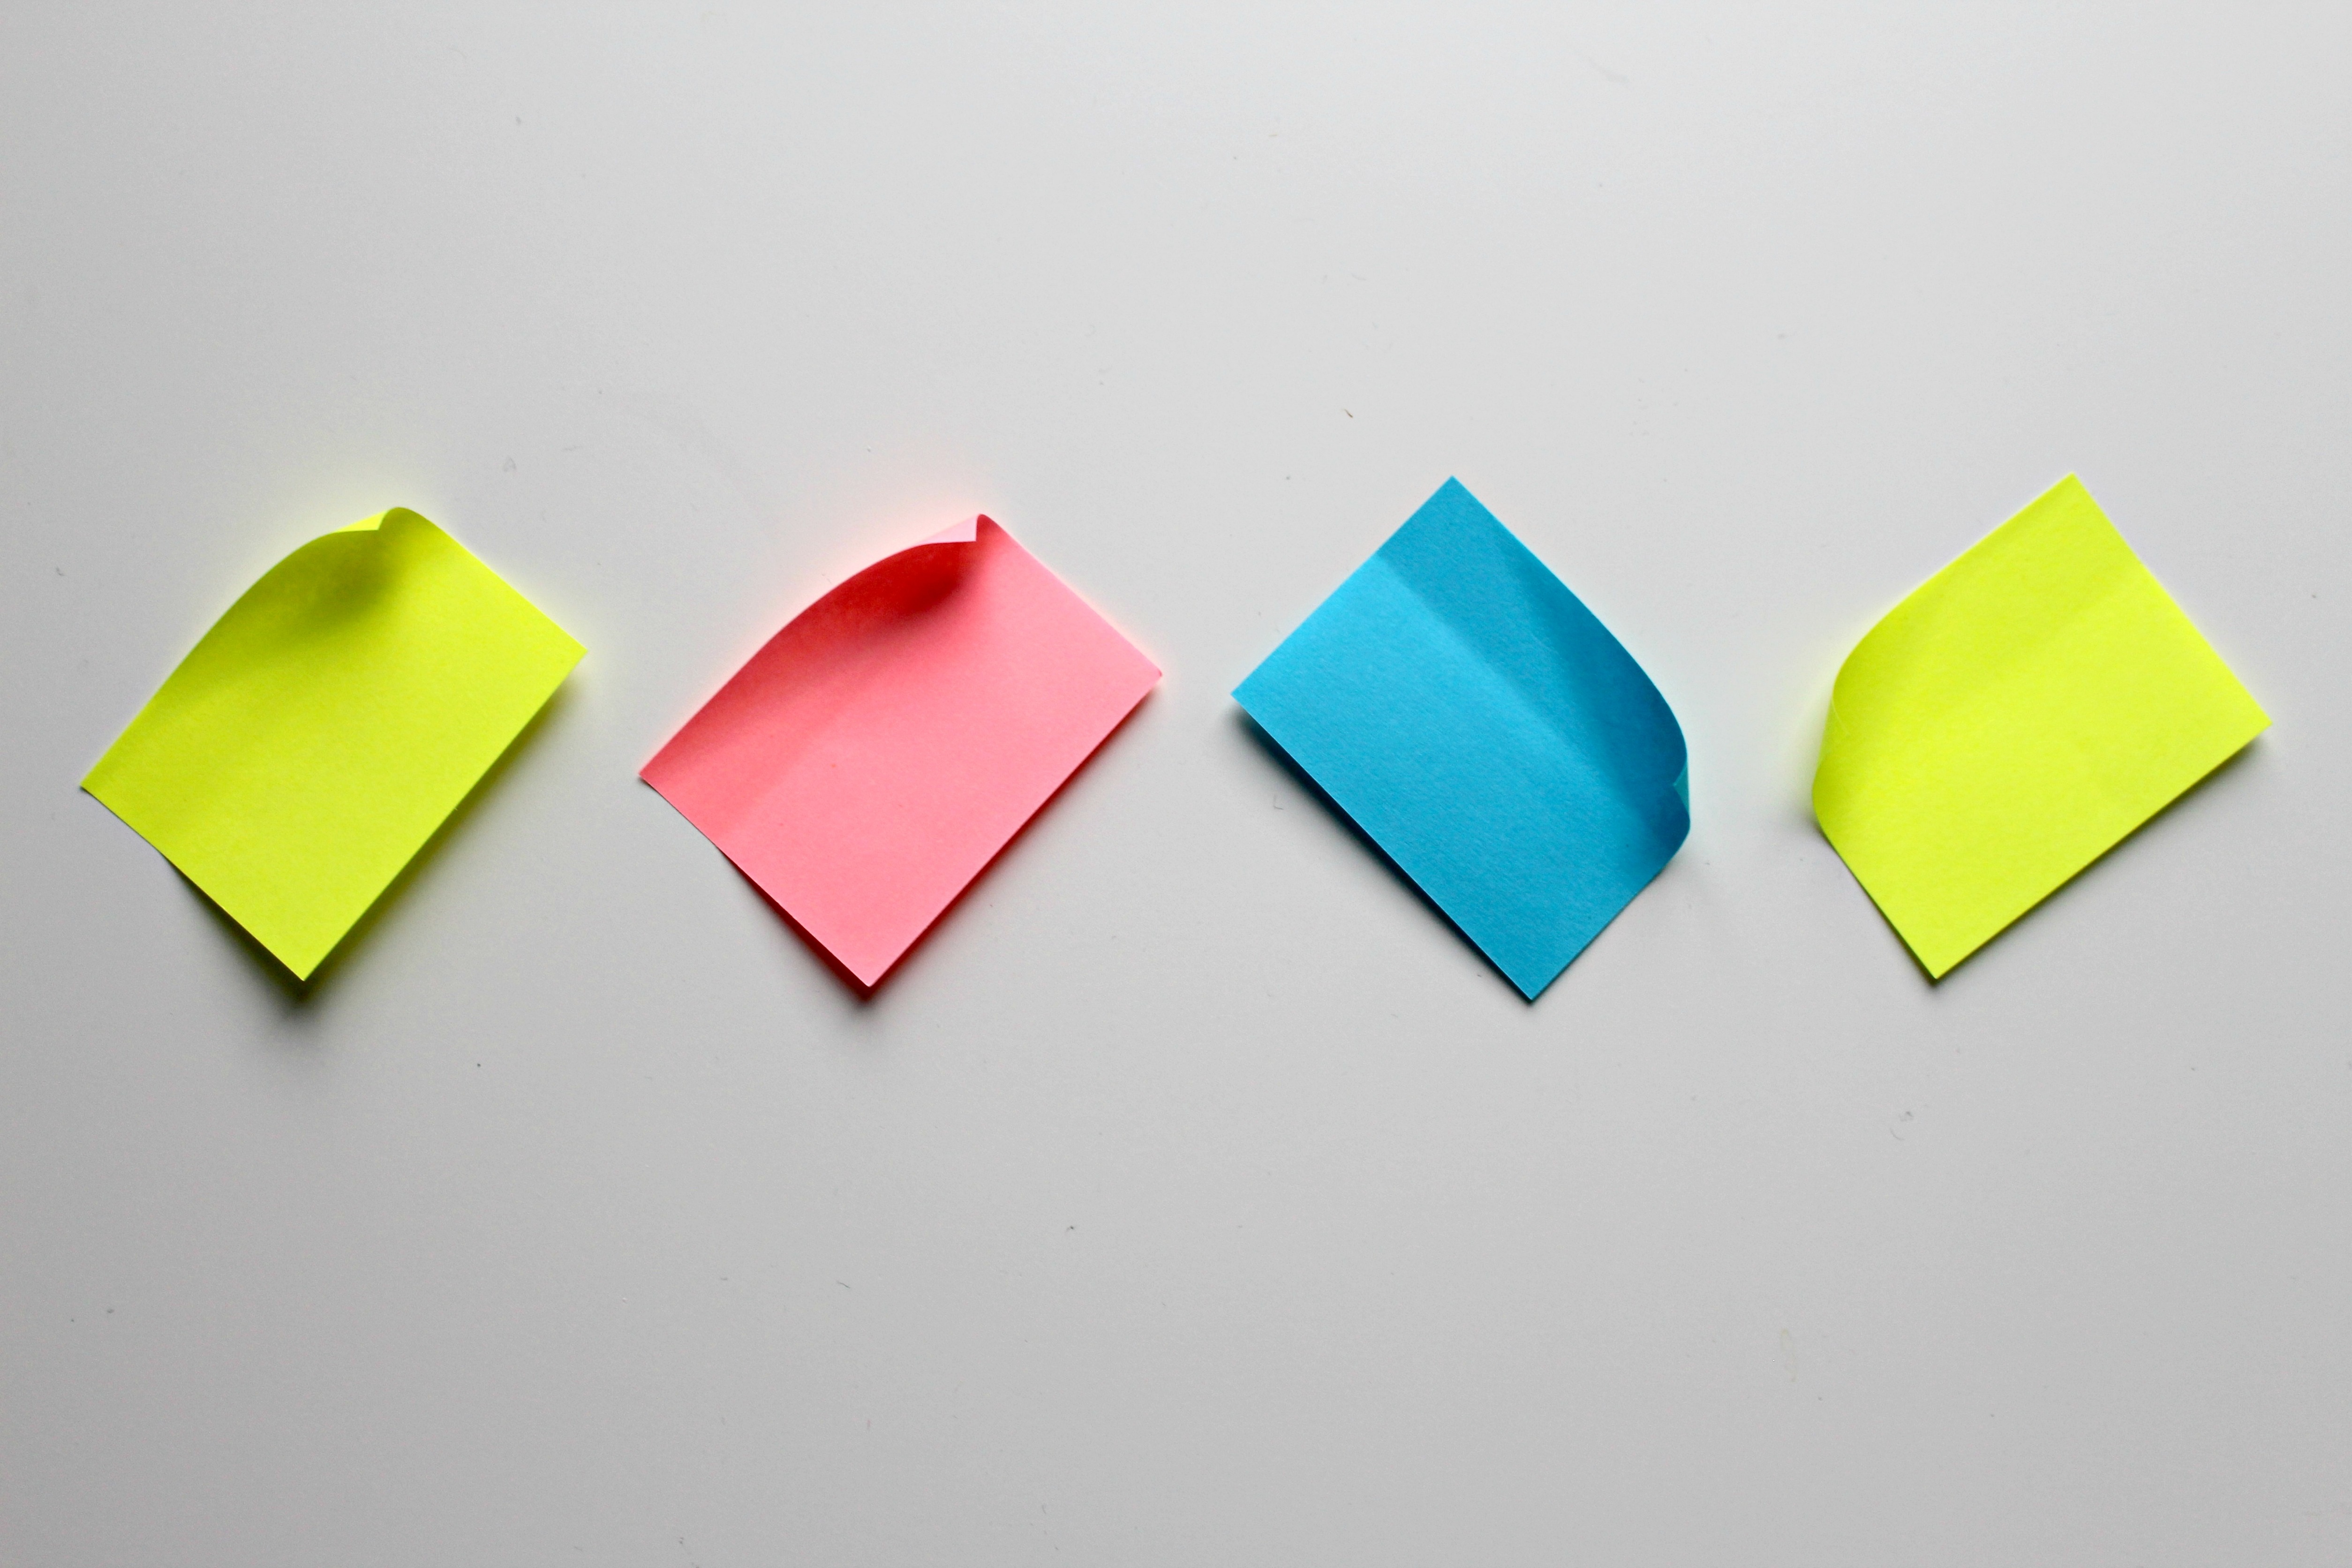
isolated, notepad, macro, office, memory, colorful, yellow, paper, close, note, block, art, background, message, school, learn, magenta, list, notes, leave, origami, organization, embassy, bent, datailaufnahme, office accessories, sticky note, memo, post it, stickies, macro photo, adhesive note, sticky notes, origami paper, writing paper, post is